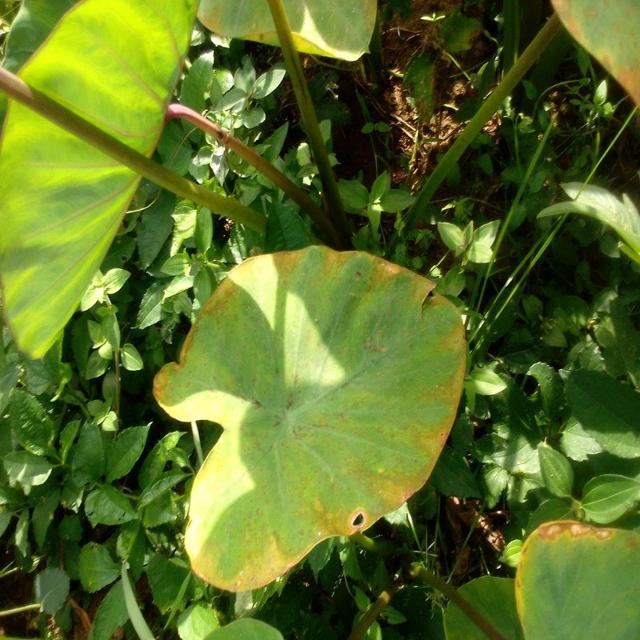
Label: Mid_Blight